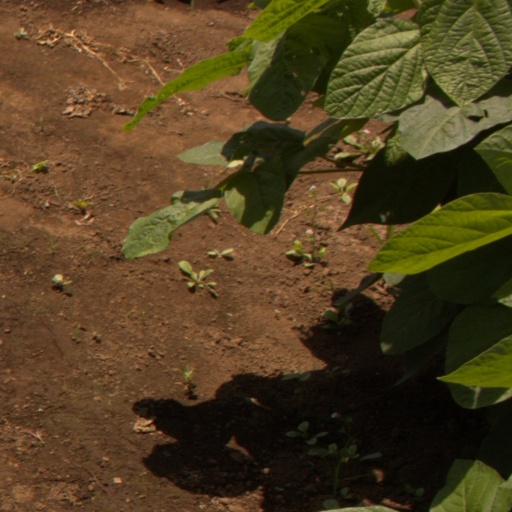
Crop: soybean